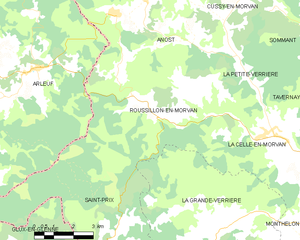
Carte des communes françaises